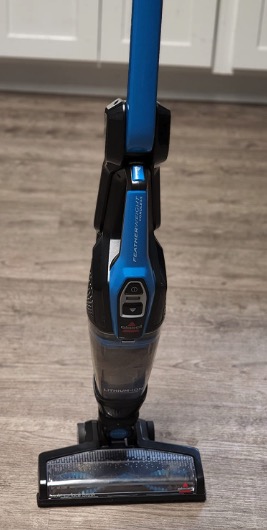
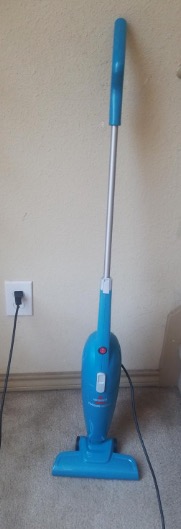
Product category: items_vacuum
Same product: no